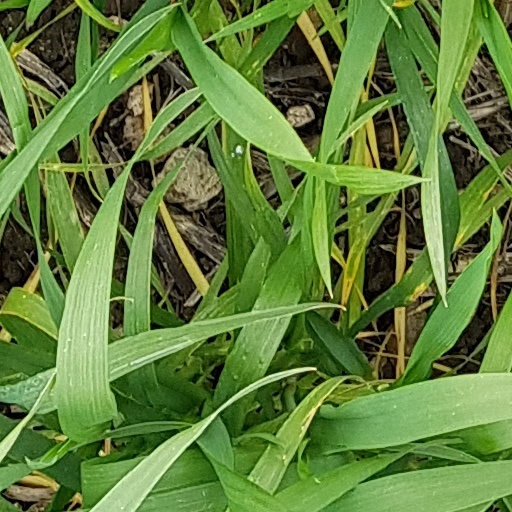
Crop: wheat